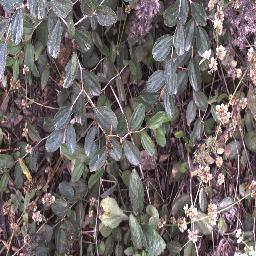
Label: chinee_apple